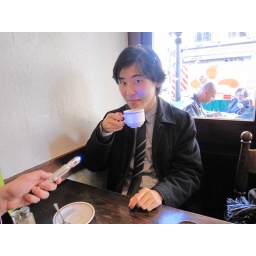
A rubbish cup of tea from a cafe in Earl's Court.  Chris sonic screwdrivers my face blue.